Deo Kumar Singh

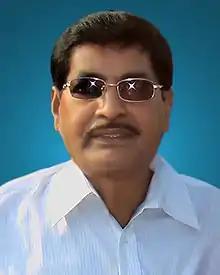

Deo Kumar Singh (/dɛv kuˈmɑr sɪŋ/ , 24 November 1950 – 21 March 2018), commonly known by his nom de guerre Arvind Ji, Vikash Ji and Sujeet Ji, was an Indian maoist militant, who was the leader in the Indian Maoist insurgency and the Politburo Member of Communist Party of India (Maoist), a banned Organisation in India. He spent his life as a student leader, a mass organiser and later led and strategised the guerrilla warfare against the Indian state.